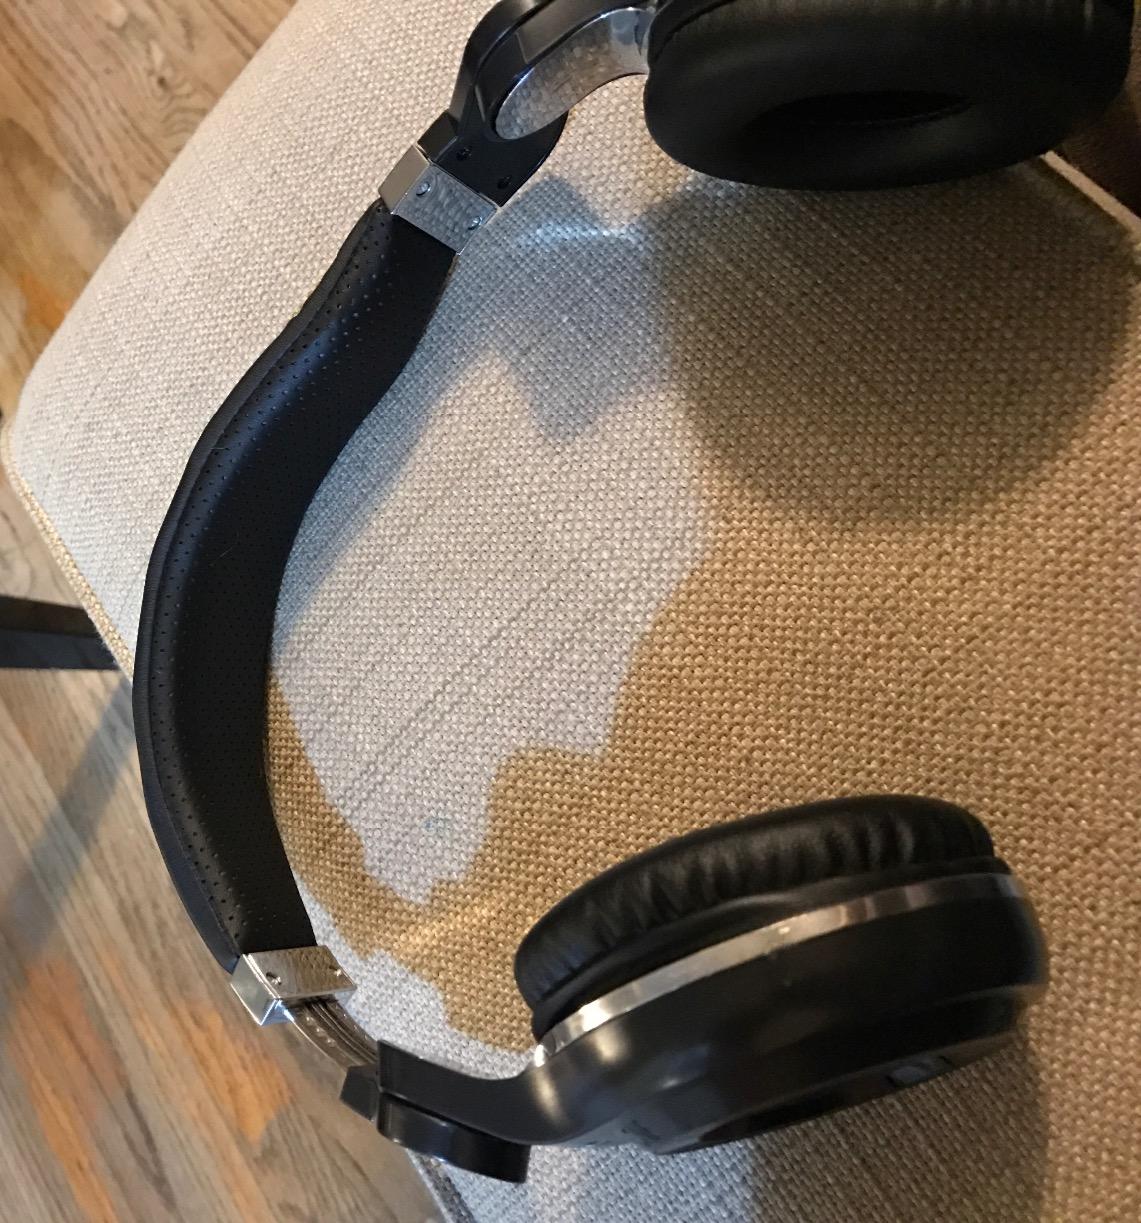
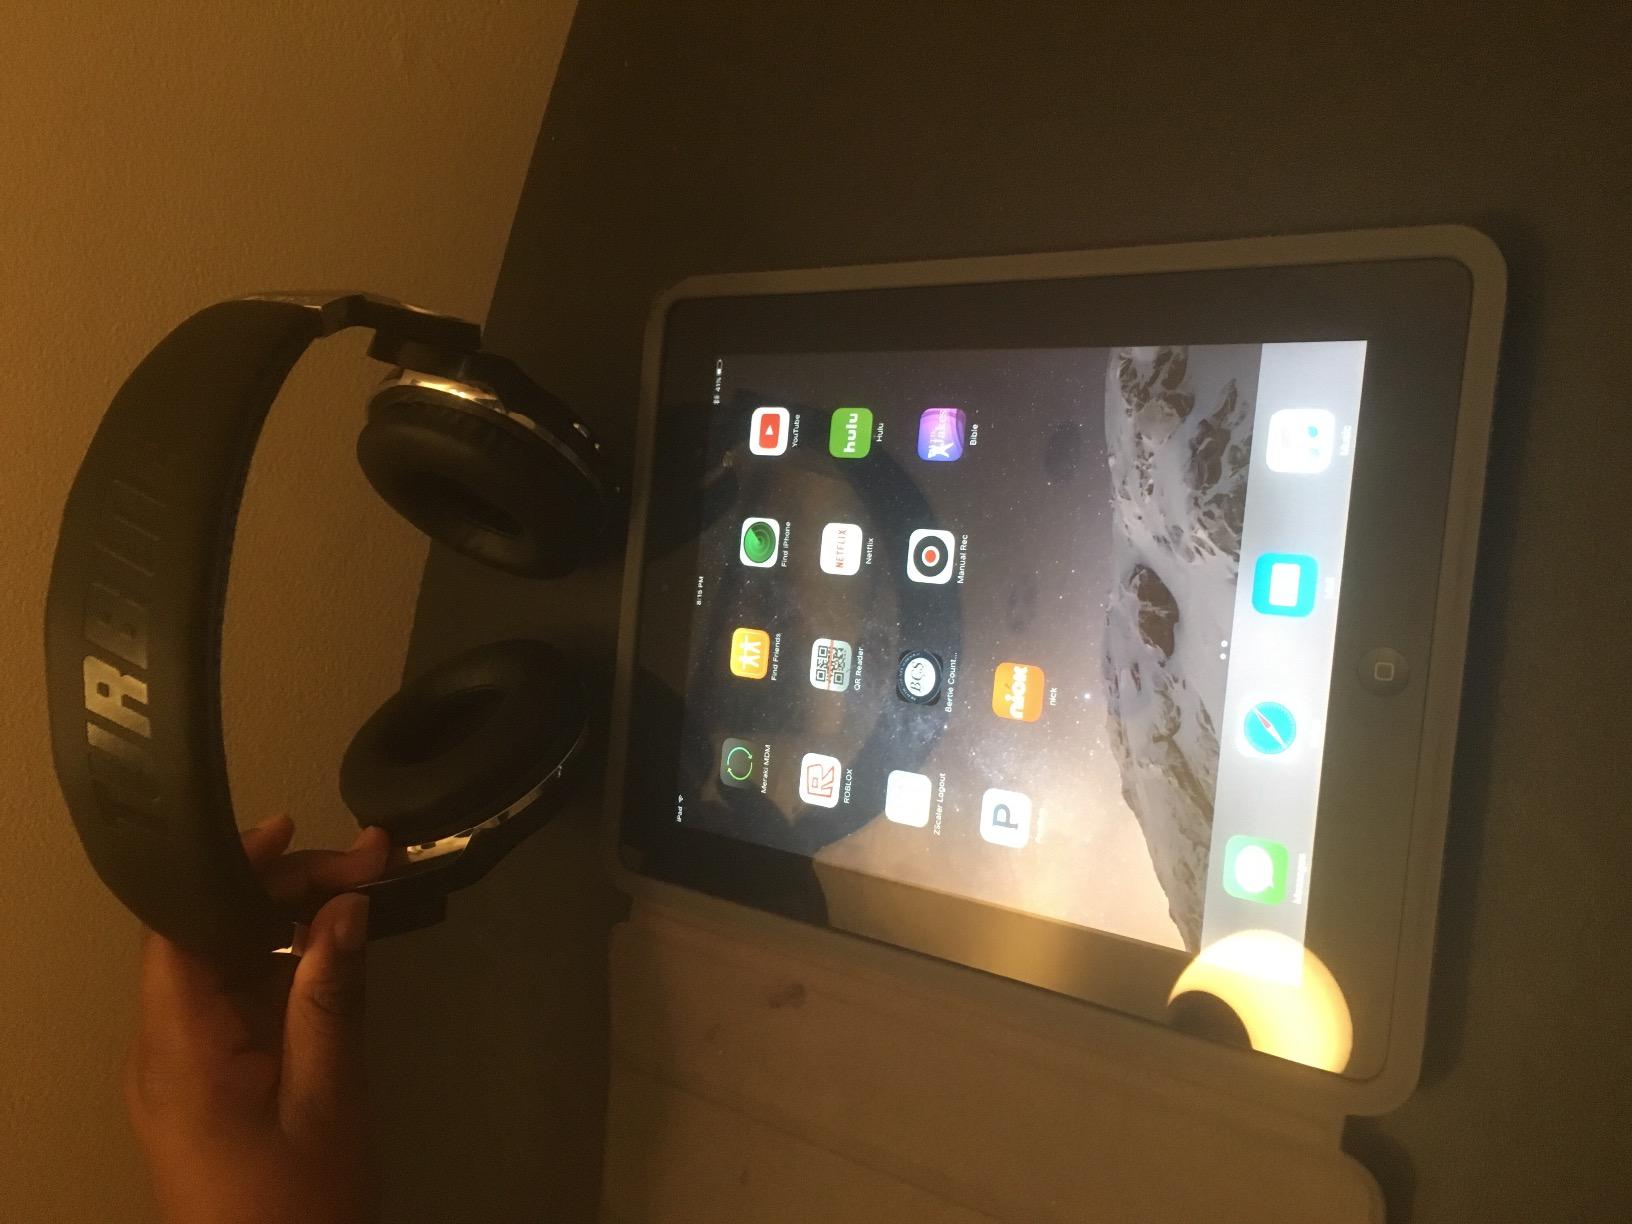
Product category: headphones
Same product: yes